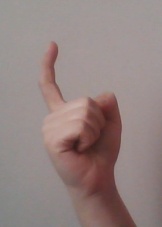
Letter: ra